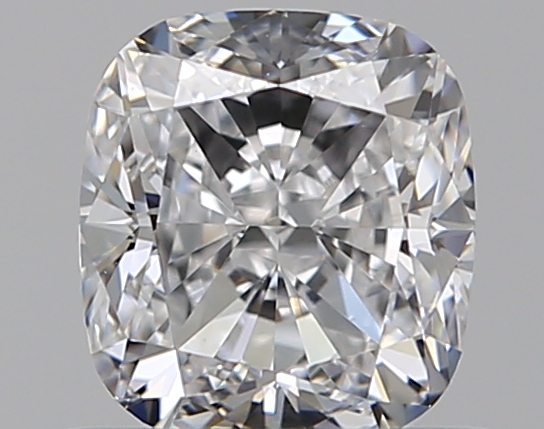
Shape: cushion
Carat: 0.75
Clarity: VS1
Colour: D
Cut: EX
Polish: EX
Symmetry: VG
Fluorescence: M
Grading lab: GIA
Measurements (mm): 5.27 x 4.8 x 3.34